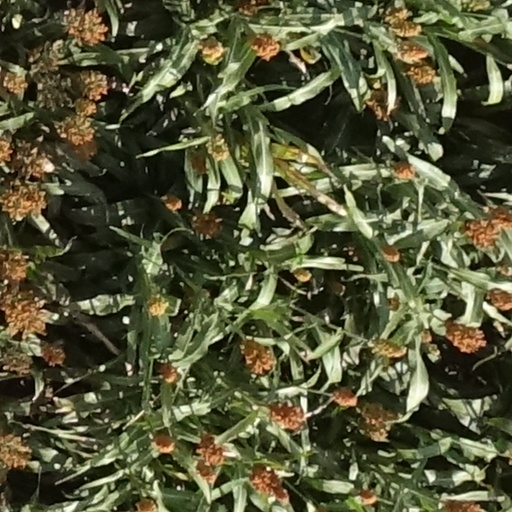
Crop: sorghum